Censo General de Población y Vivienda

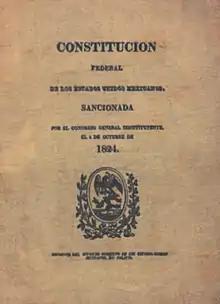
1824 Constitution.

After the Mexican independence from Spain was achieved in 1824, the new Republic sought a process to enumerate the citizens in each of its constituent federated states and entities.